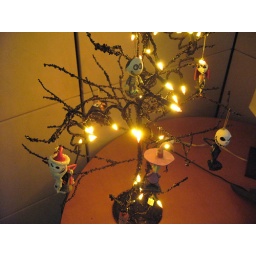
Halloween tree in the office decorated with Nightmare Before Christmas characters. Snapped with the flash off.